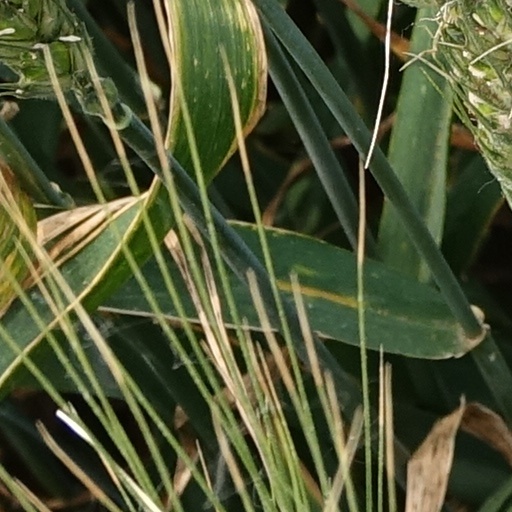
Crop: wheat